Diamond industry in Israel

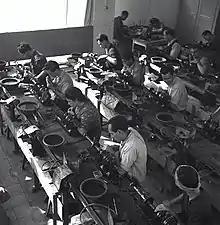
Diamond polishing factory, Netanya,1945

Between 1944 and 1948 the industry suffered from the increasing lawlessness and in February 1948 closed down completely.